Suwa clan

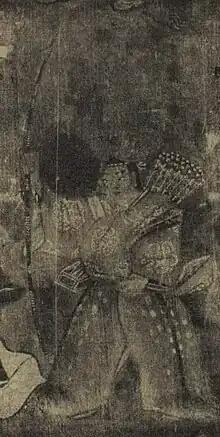
Suwa Daimyōjin (Takeminakata) wearing hunting gear. Religious rites centered around hunting and agriculture were an integral part of Suwa Shrine's ritual calendar in the medieval period.

Although the Suwa, which was the high priestly lineage of the Upper Shrine (上社 "Kamisha") of Suwa, one of the component shrines of Suwa Grand Shrine, traditionally regarded themselves to be the descendants of the shrine's deity, Takeminakata (also known as Suwa Daimyōjin), the clan's actual historical origins are shrouded in mystery.